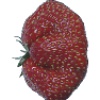
Label: strawberry_wedge